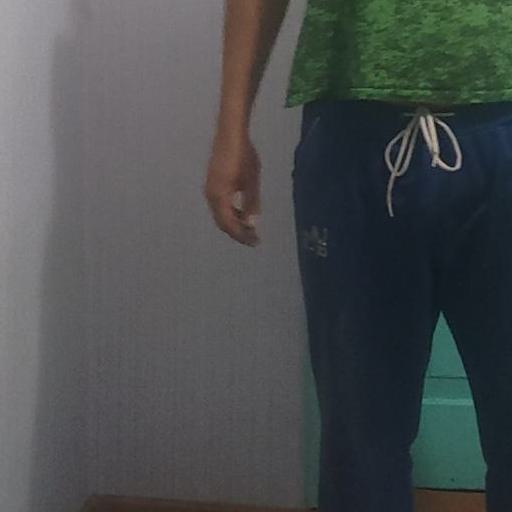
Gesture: no_gesture